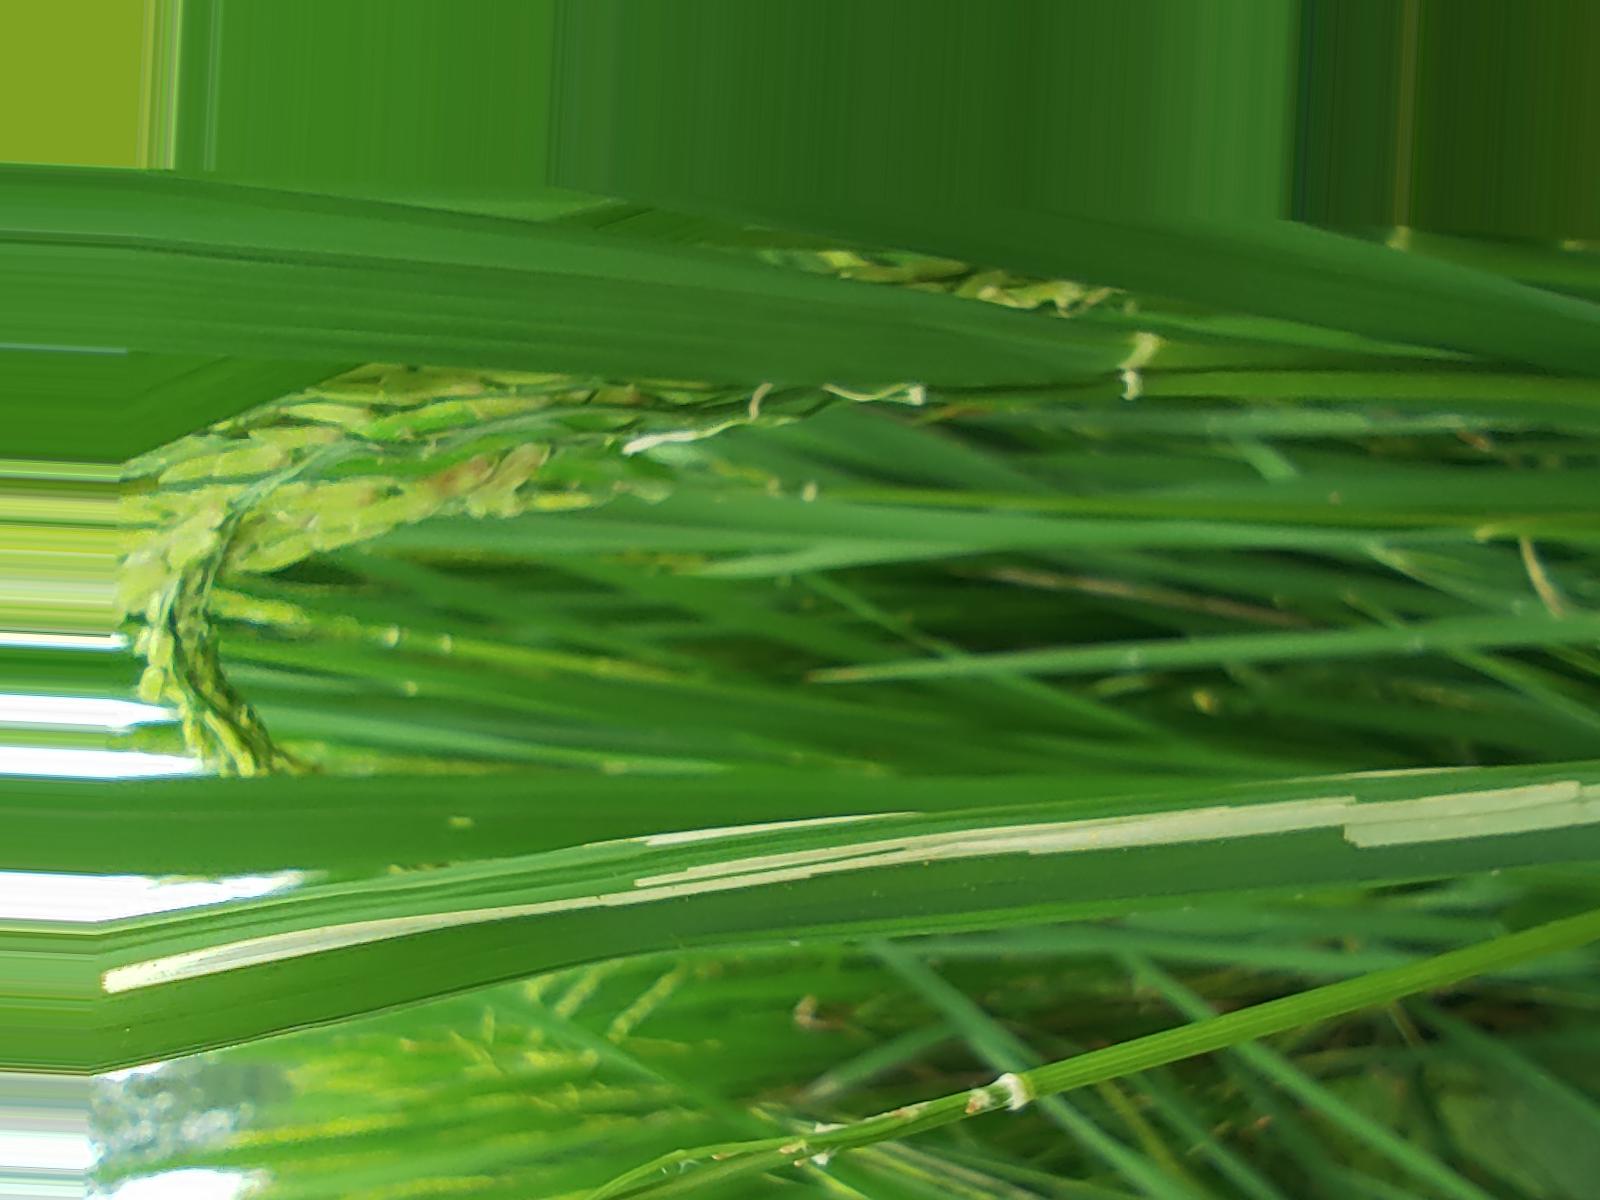
Nhãn: Sâu gai ( Hispa )